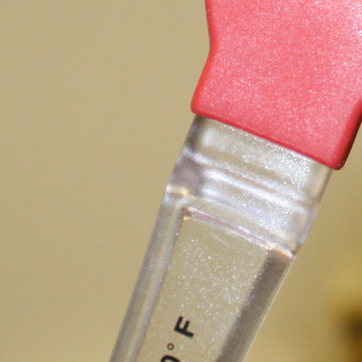
Material: metal